Abdulla Gadimbayli

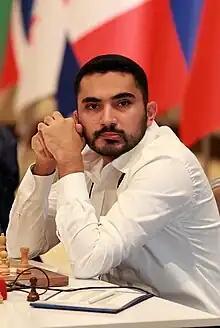
Gadimbayli in 2023

Abdulla Gadimbayli (born 2 January 2002) is an Azerbaijani chess grandmaster (2022). He was the winner of the Azerbaijani Chess Championship in 2018.